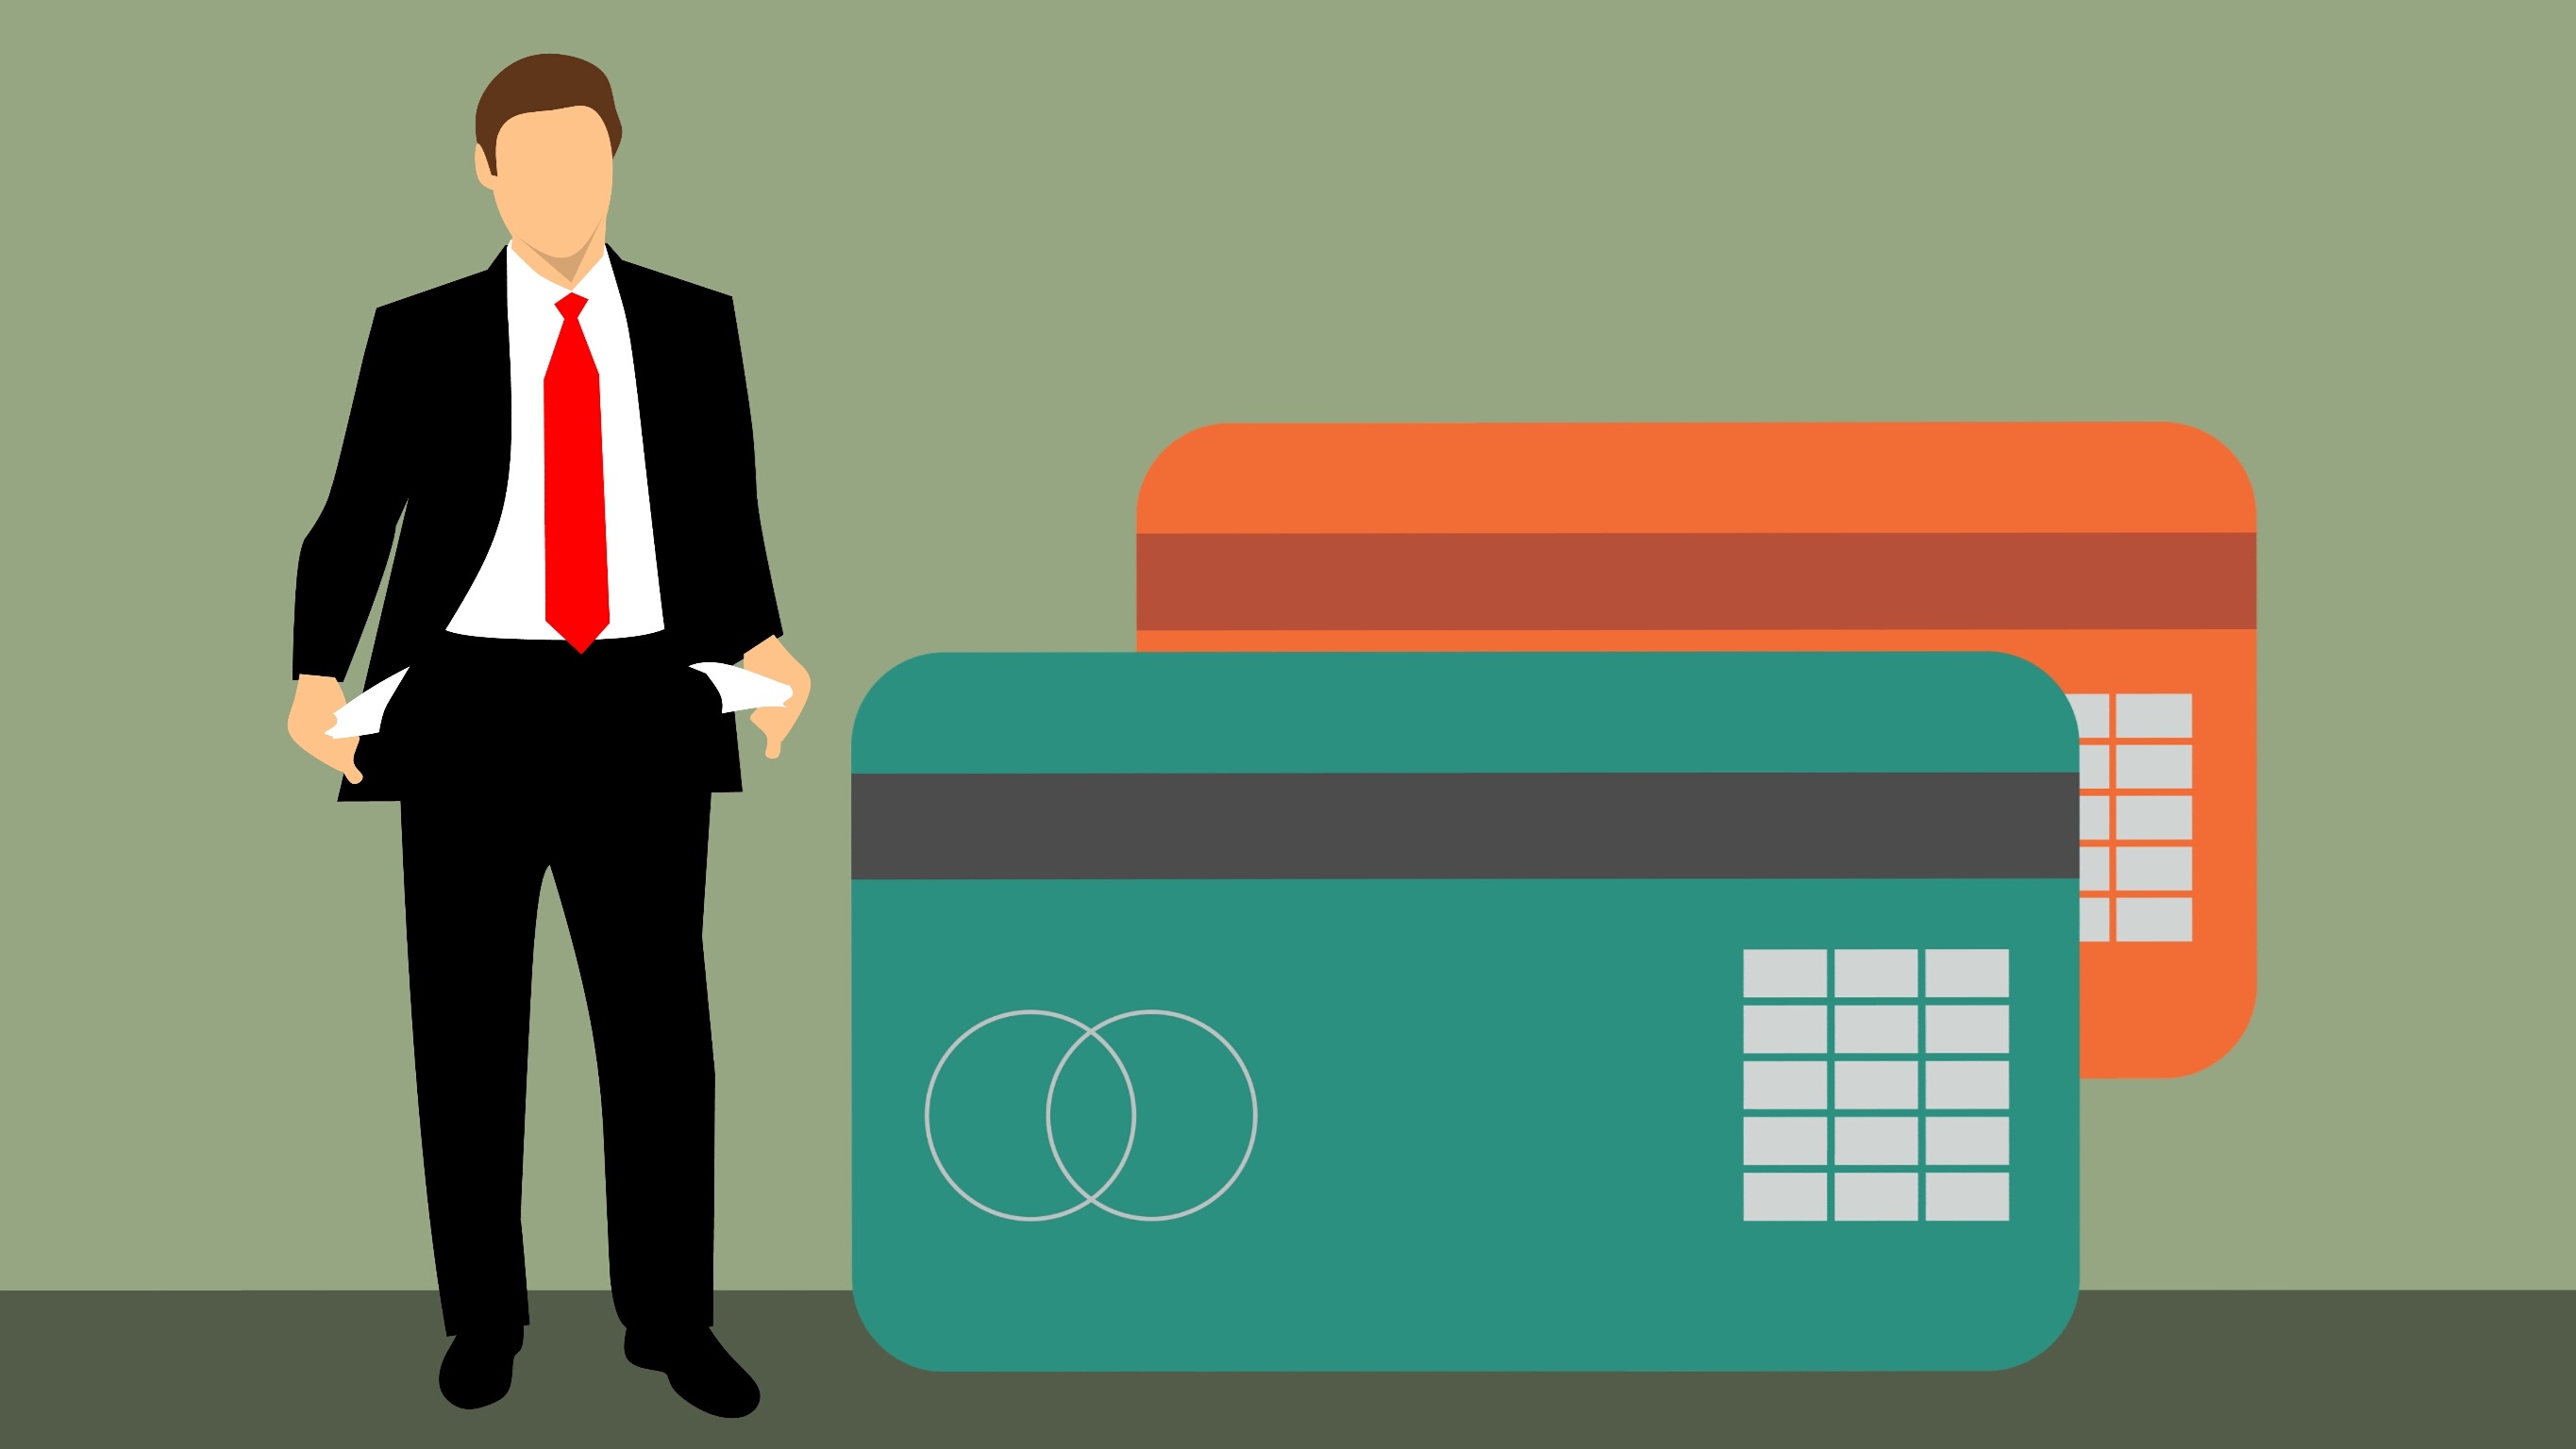
broke, payroll, salary, electronic money, using debit card, using credit card, card, credit card, credit, business, finance, shopping, plastic, money, transaction, payment, buy, commerce, debt, paying, debit, banking, bank, pay, electronic, job, table, furniture, sitting, illustration, desk, animation, employment